Robert Landarsky

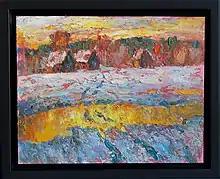
Robert Landarsky, 1991, "Sunrise", oil on cardboard, 15 × 20 cm,

Robert Landarsky and Dmitry Oleynik (1929-2003), Nikolai Kazakevich (born 1934) created a new branch of Gomel art school called “Gomel impressionism”. Cheerful atmosphere, bright vivid colors and the absence of blackness. Robert Landarsky remembers the reaction at republican exhibitions: ""... everyone used to visit our place at exhibitions to see our works. They differed from the rest art. Painter Dmitry Poliankov compared the works by the most of artists with “brown oven doors”. But our canvases were vivid."" At the beginning there were a lot of criticism from the elder artists, but rather soon their manner got its audience as well as followers.